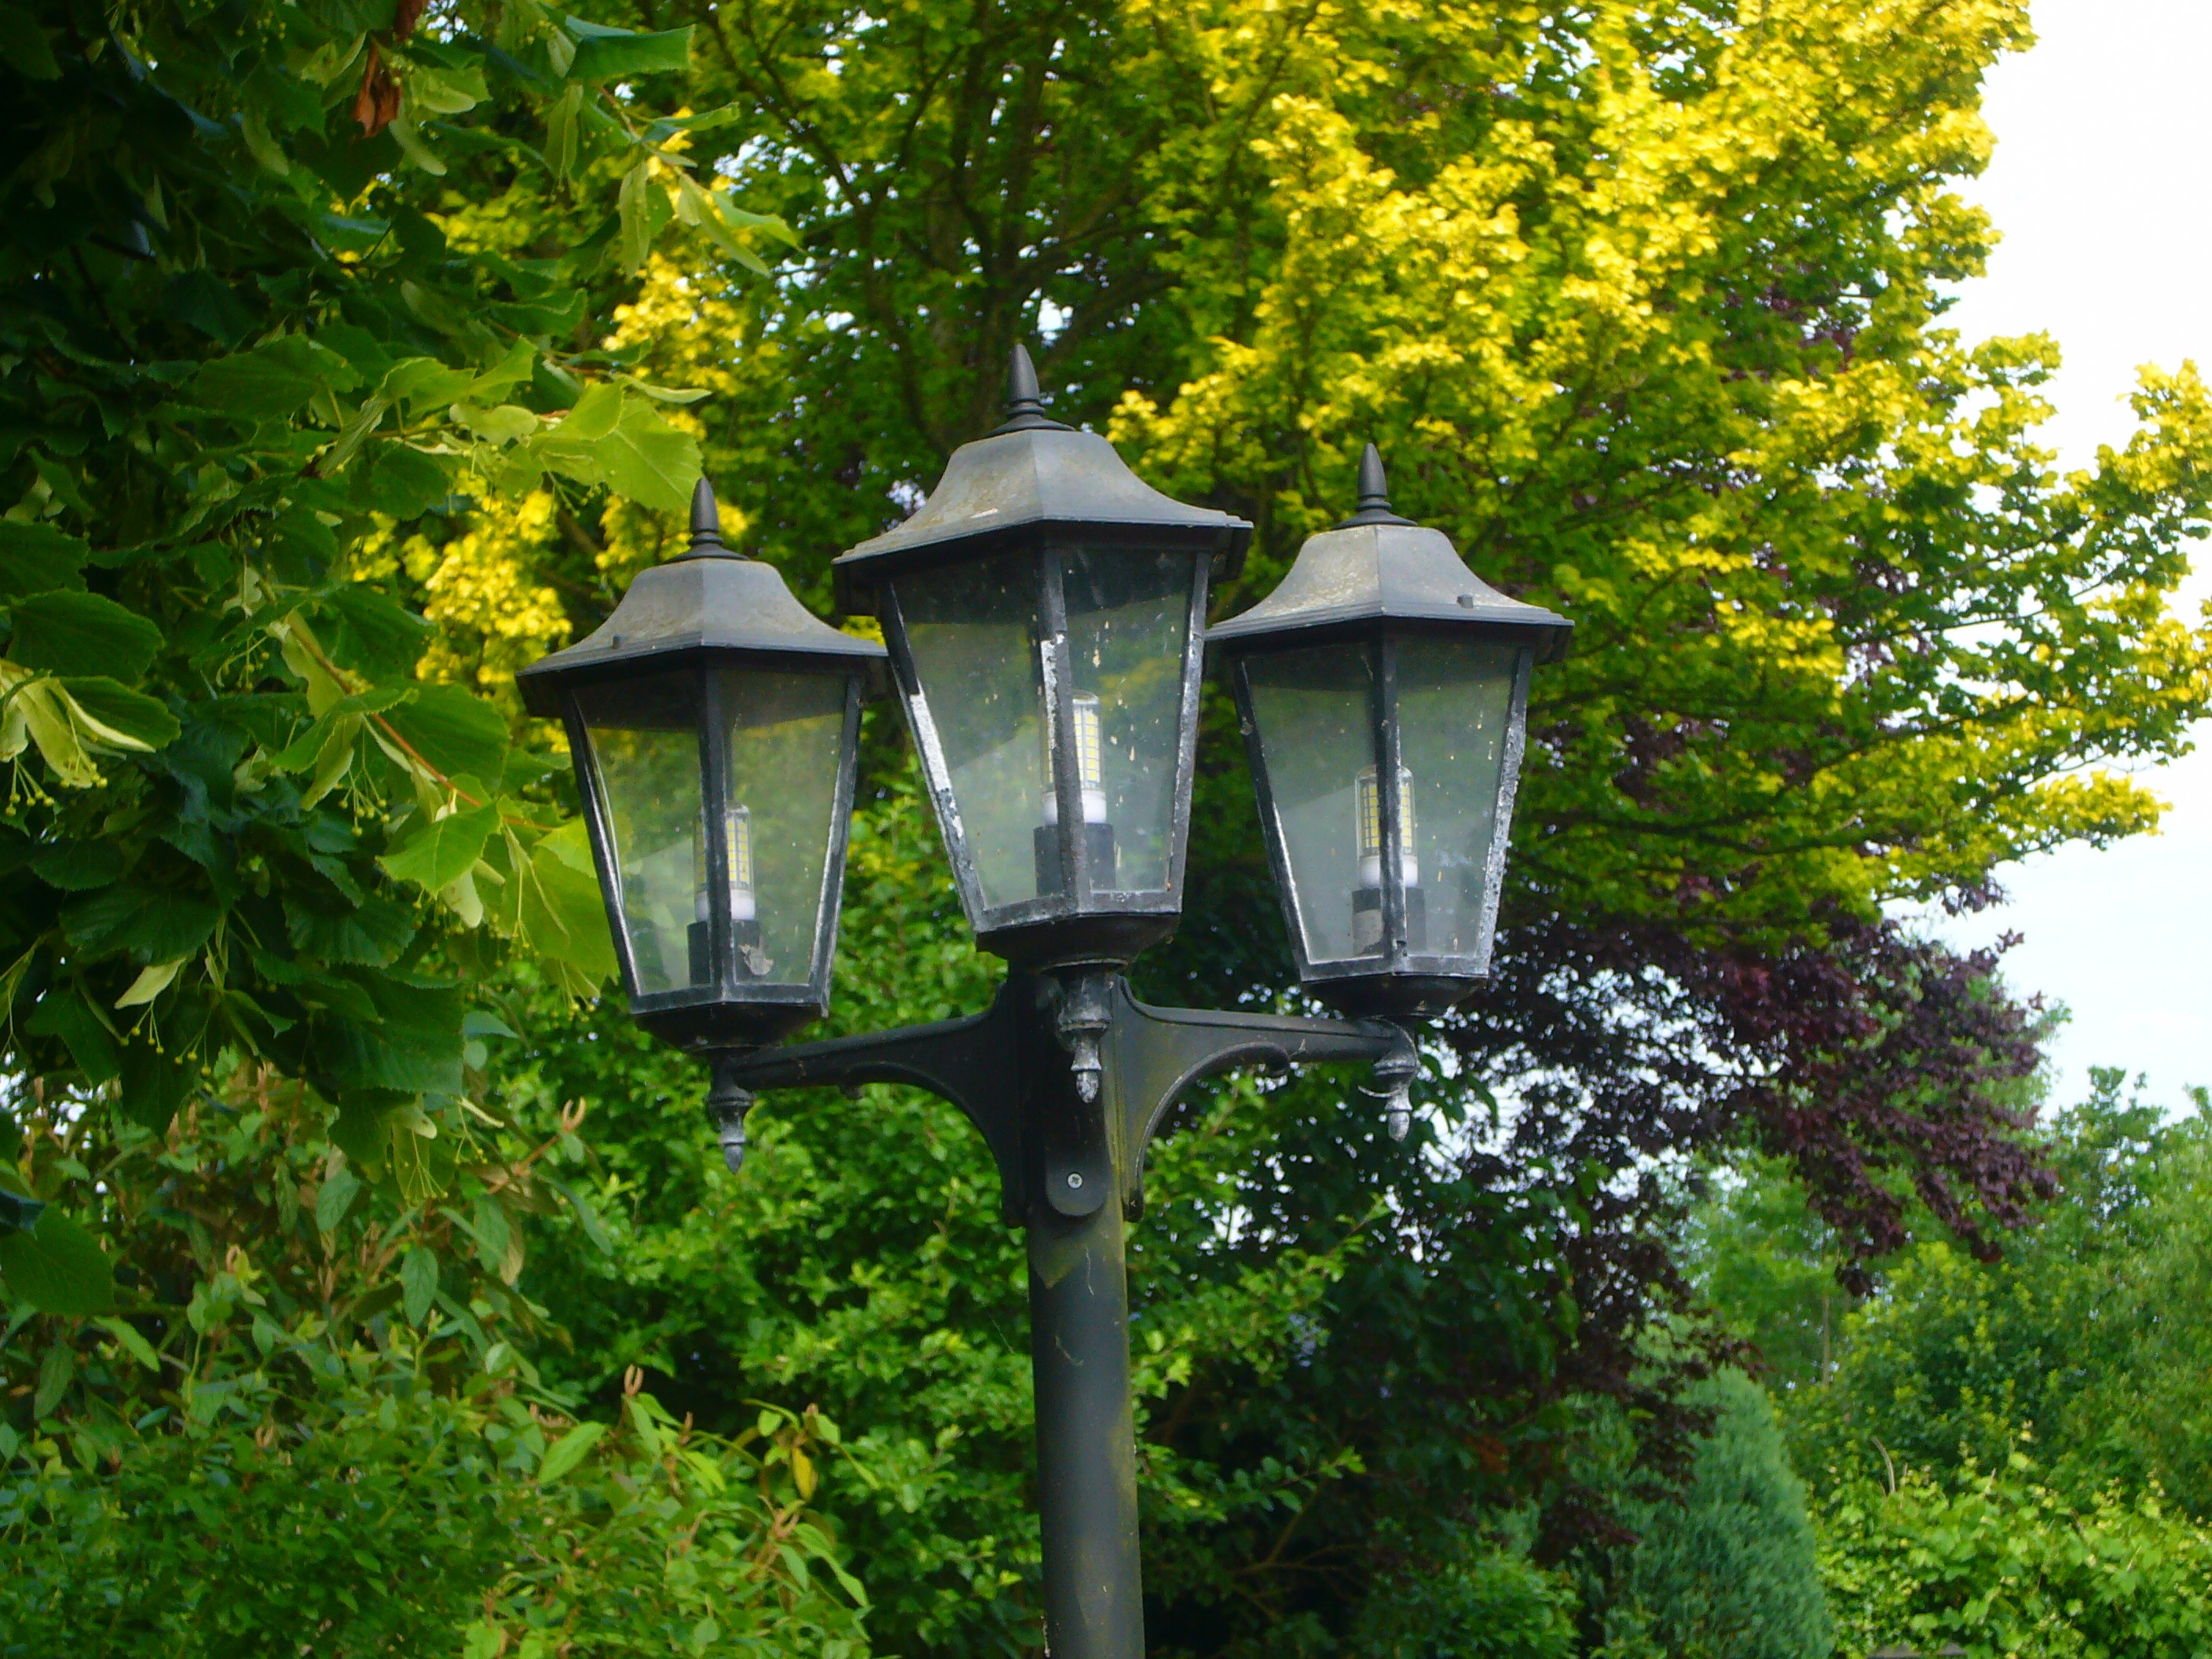
tree, summer, lantern, street light, garden, lighting, street lamp, light fixture, bird feeder, man made object, outdoor structure